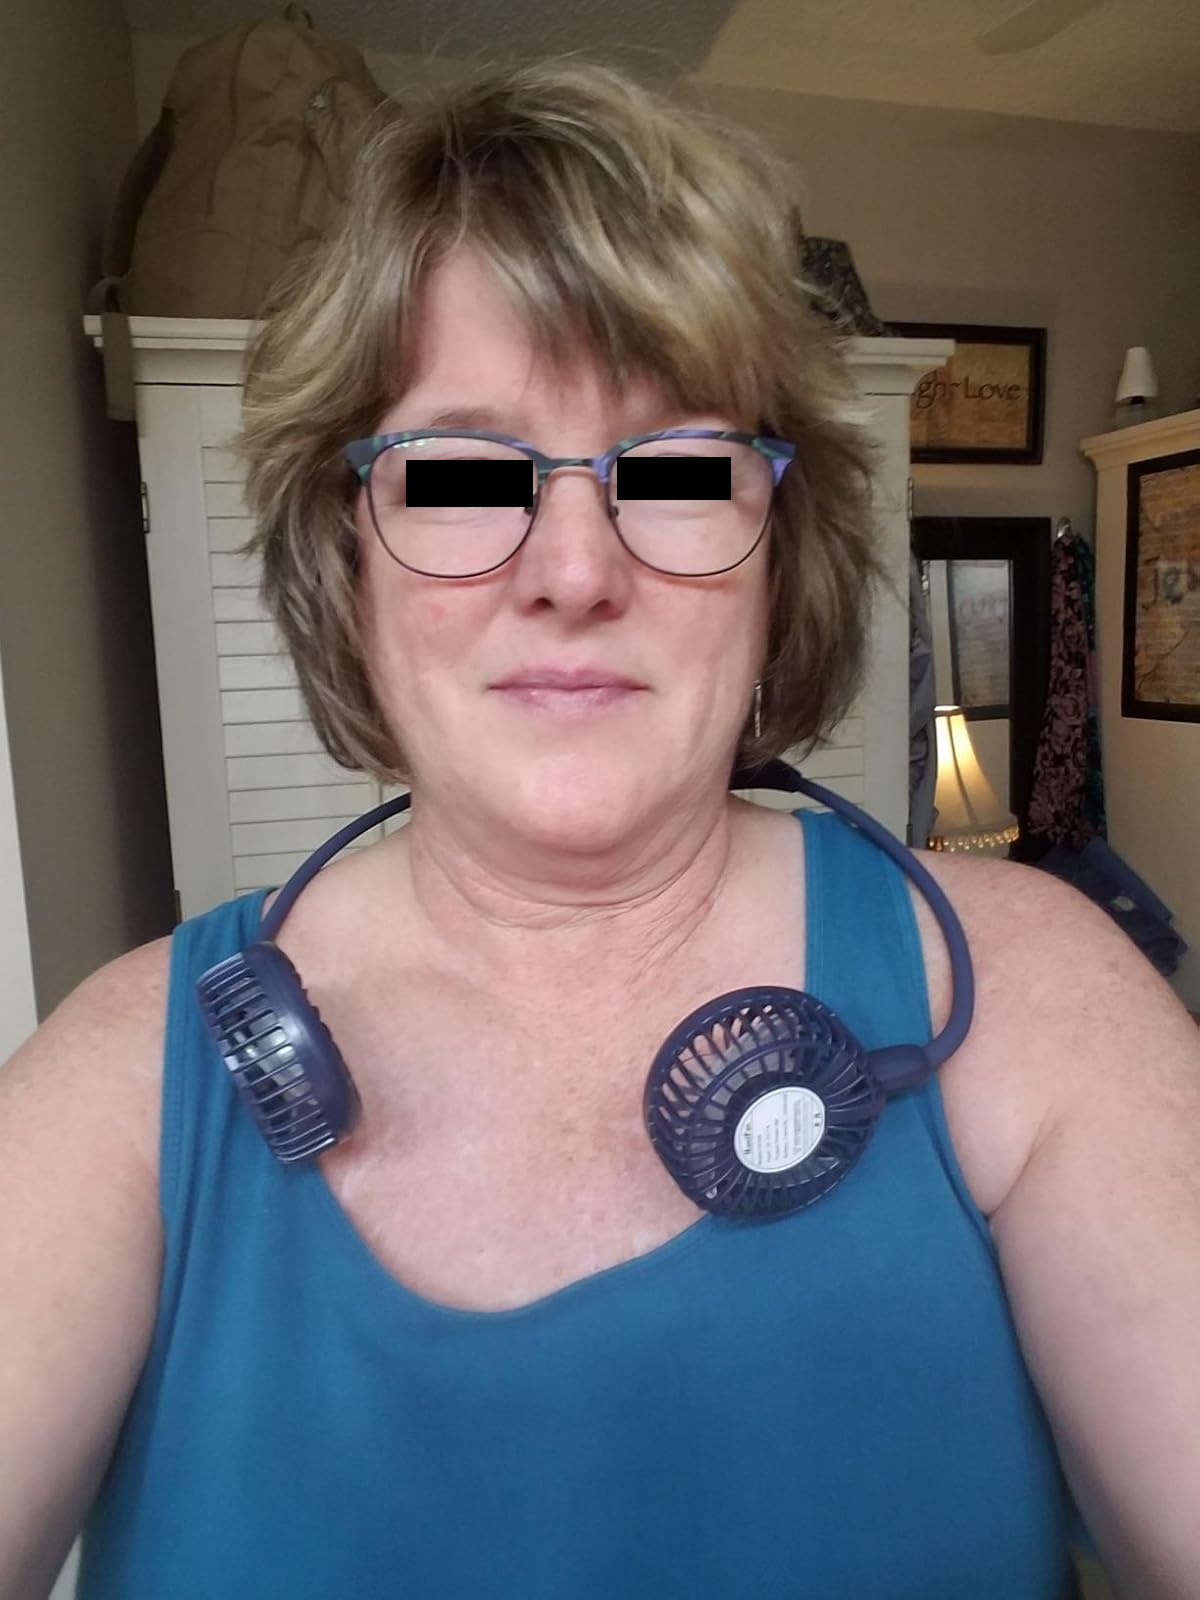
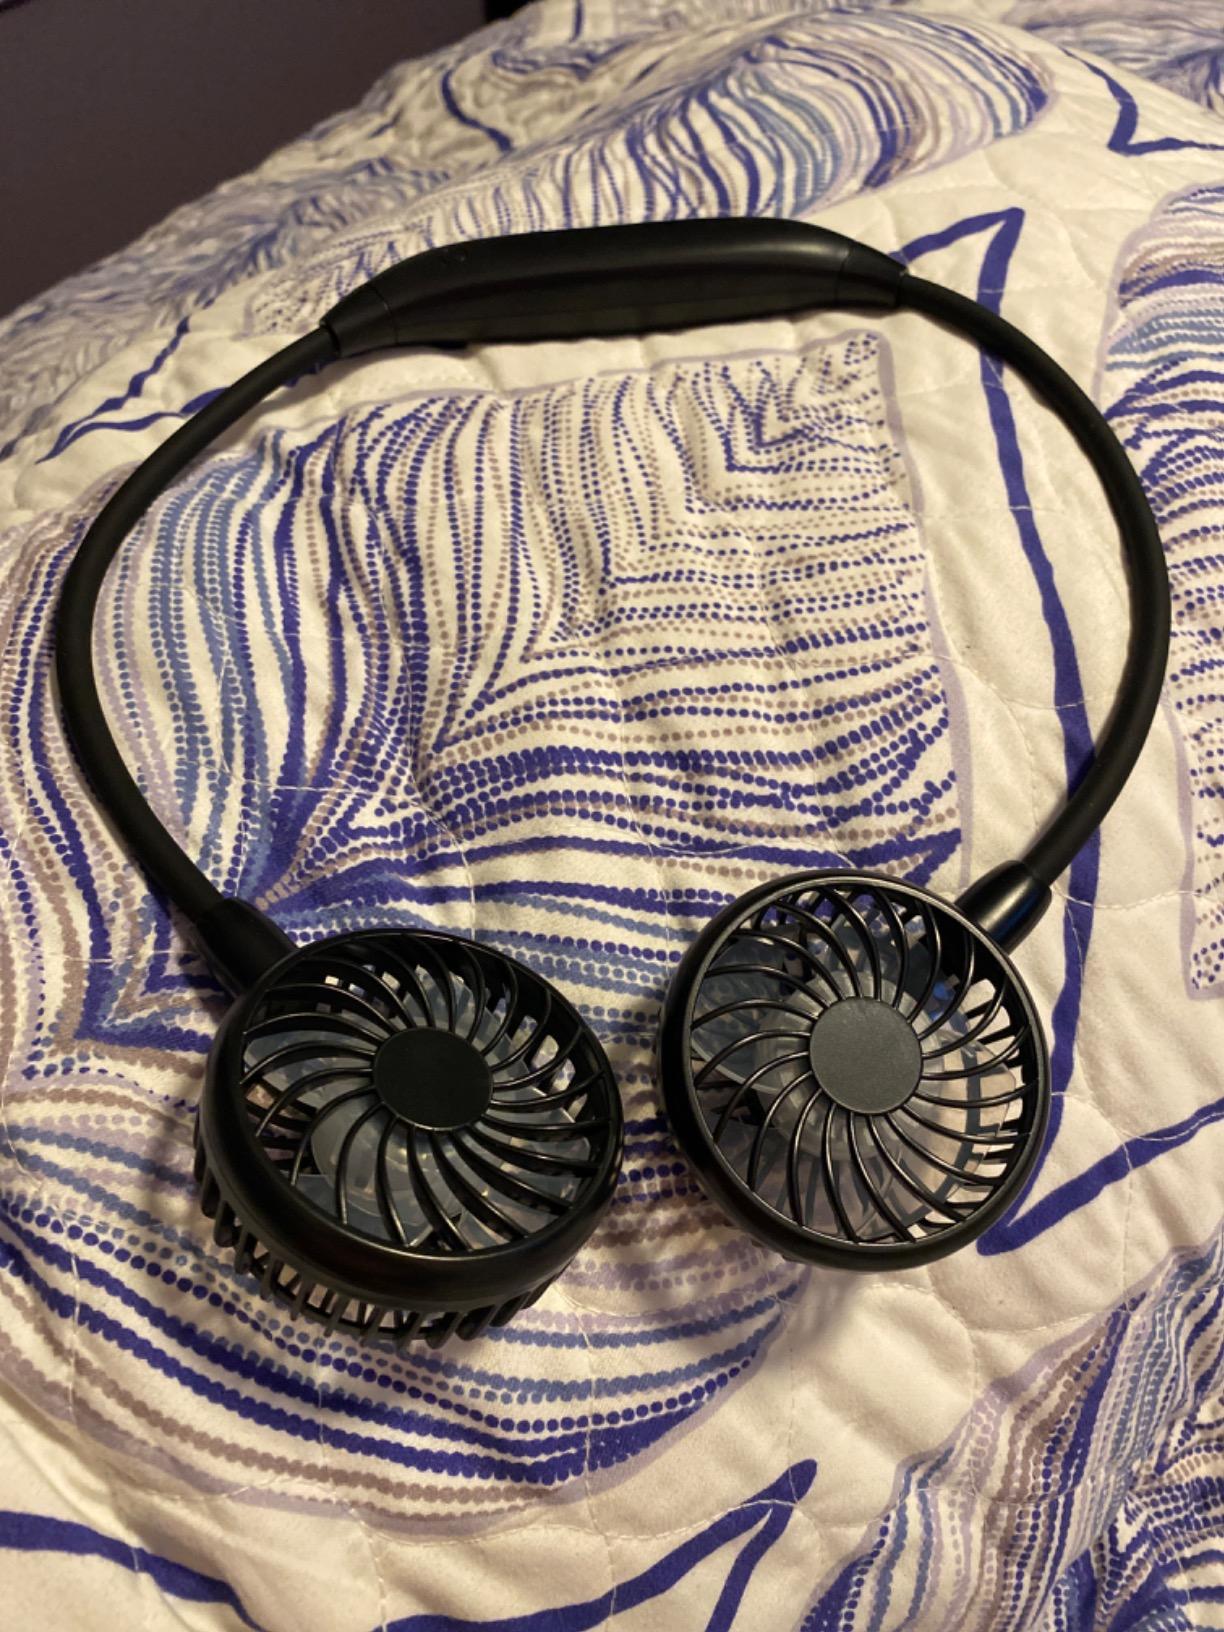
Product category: fan
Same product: no